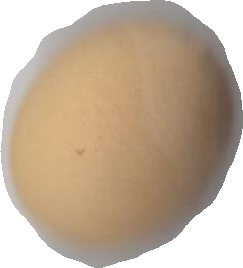
Variety: Grobogan